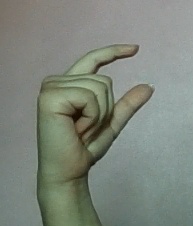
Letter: dal